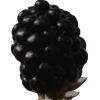
Label: blackberry